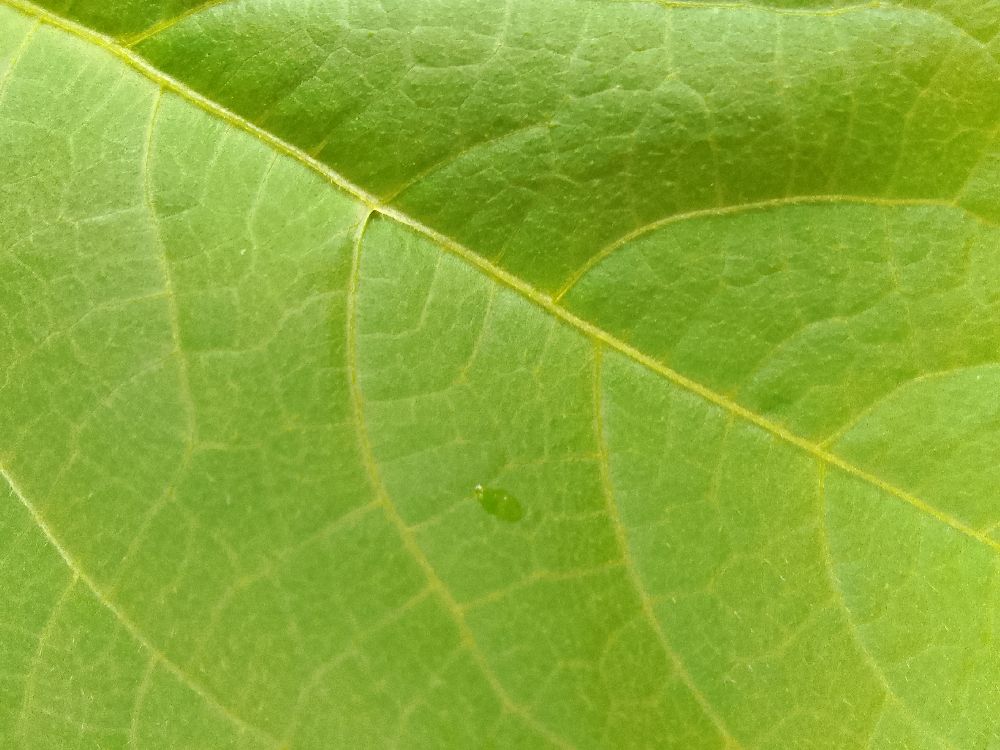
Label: healthy